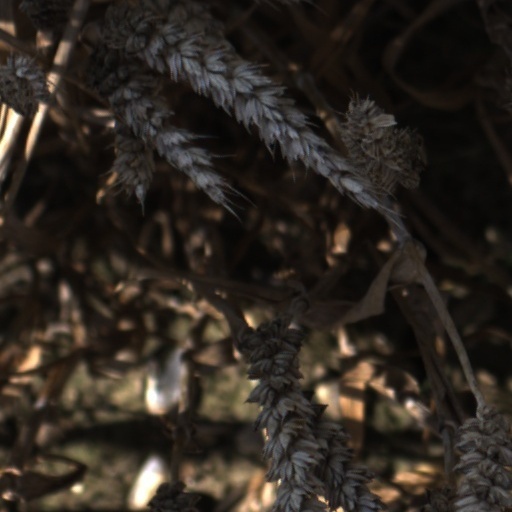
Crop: wheat